Mahanagar

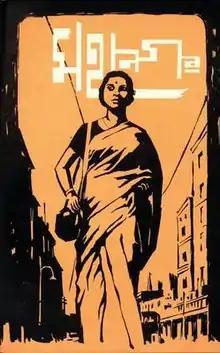
A poster for "Mahanagar"

Mahanagar, aka The Big City, is a 1963 Indian Bengali-language drama film written and directed by Satyajit Ray. Starring Madhabi Mukherjee in the leading role and based on the short story "Abataranika" by Narendranath Mitra, it tells the story of a housewife who disconcerts her traditionalist family by getting the job of a saleswoman. The film marked the first screen appearance of Jaya Bhaduri, one of Hindi cinema's leading actresses.